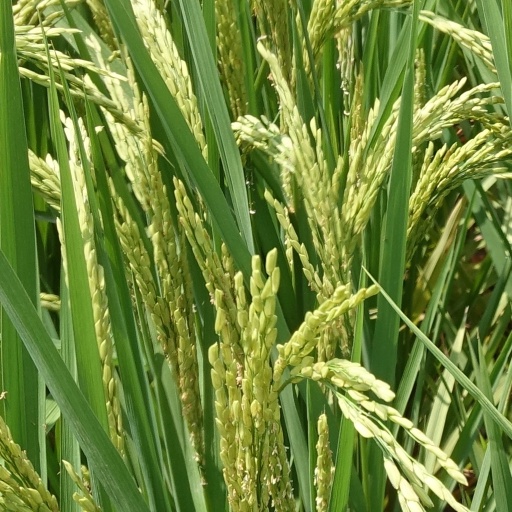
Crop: rice